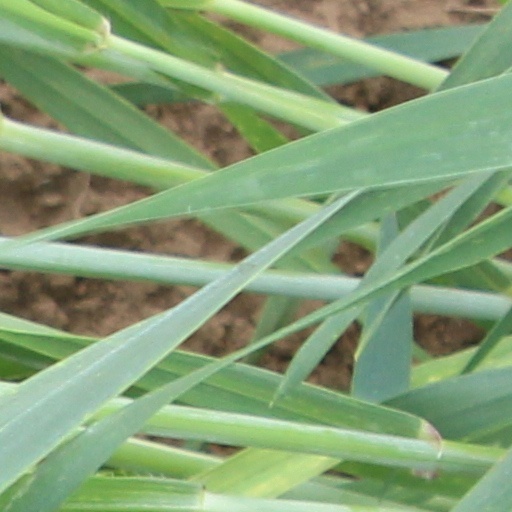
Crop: wheat